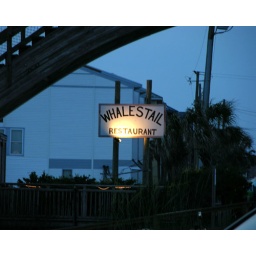
Restaurant right on the beach that we ate at. We rented bikes that day and rode them around by the beach.